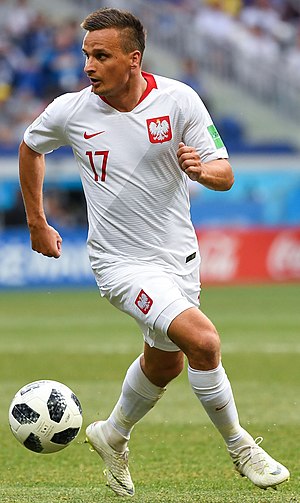
Sławomir Peszko
Sławomir Peszko er en polsk fodboldspiller, der spiller som midtbanespiller i Lechia Gdańsk.